Covalent organic framework

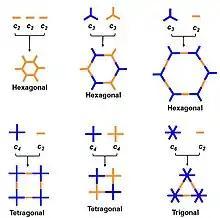
COF topological control through judicious selection of precursors that result in bonding directionality in the final resulting network. Adapted from Jiang and coworkers' Two- and Three-dimensional Covalent Organic Frameworks (COFs).

It has been established in the literature that, when integrated into an isoreticular framework, such as a COF, properties from monomeric compounds can be synergistically enhanced and amplified. COF materials possess the unique ability for bottom-up reticular synthesis to afford robust, tunable frameworks that synergistically enhance the properties of the precursors, which, in turn, offers many advantages in terms of improved performance in different applications. As a result, the COF material is highly modular and tuned efficiently by varying the SBUs’ identity, length, and functionality depending on the desired property change on the framework scale. Ergo, there exists the ability to introduce diverse functionality directly into the framework scaffold to allow for a variety of functions which would be cumbersome, if not impossible, to achieve through a top-down method, such as lithographic approaches or chemical-based nanofabrication. Through reticular synthesis, it is possible to molecularly engineer modular, framework materials with highly porous scaffolds that exhibit unique electronic, optical, and magnetic properties while simultaneously integrating desired functionality into the COF skeleton.